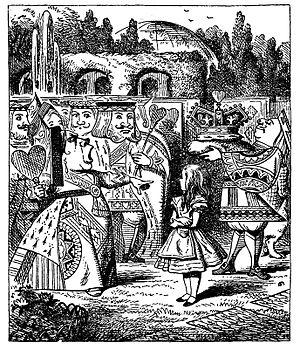
La dame de cœur est une carte à jouer.
Alice au pays des merveilles est le 17ᵉ long-métrage d'animation et le 13ᵉ « Classique d'animation » des studios Disney. Sorti en 1951, ce film est l'adaptation du roman de Lewis Carroll, Les Aventures d'Alice au pays des merveilles et de sa suite, De l'autre côté du miroir.